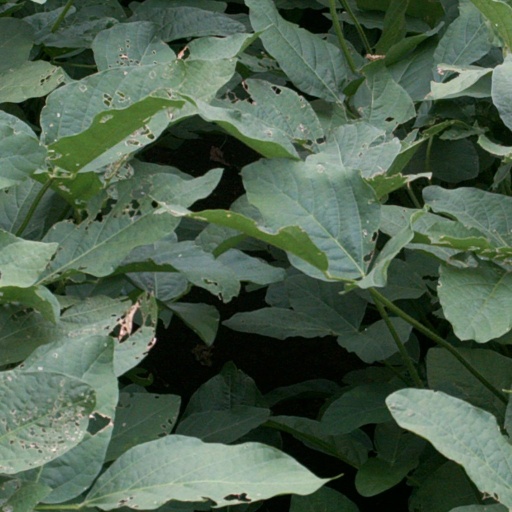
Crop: soybean